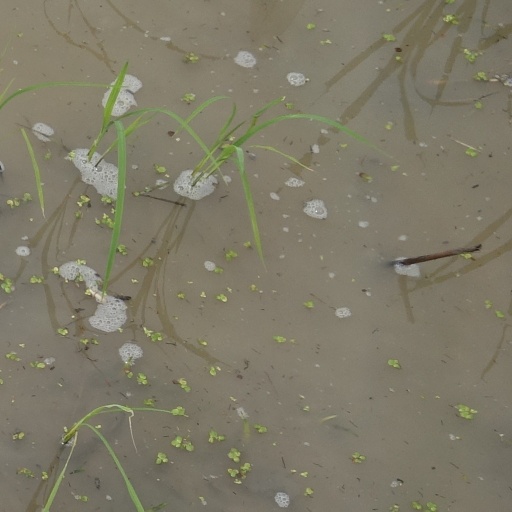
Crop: rice